Rod McKuen

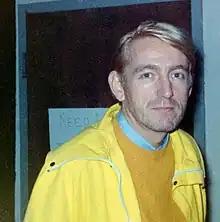
McKuen in 1970

Rodney Marvin McKuen (April 29, 1933 – January 29, 2015) was an American poet, singer-songwriter, and composer. He was one of the best-selling poets in the United States during the late 1960s. Throughout his career, McKuen produced a wide range of recordings, which included popular music, spoken word poetry, film soundtracks and classical music. He earned two Academy Award nominations for his music compositions. McKuen's translations and adaptations of the songs of Jacques Brel were instrumental in bringing the Belgian songwriter to prominence in the English-speaking world. His poetry deals with themes of love, the natural world and spirituality. McKuen's songs sold over 100 million recordings worldwide, and 60 million books of his poetry were sold as well.